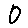
Label: 0